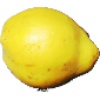
Label: Quince 1